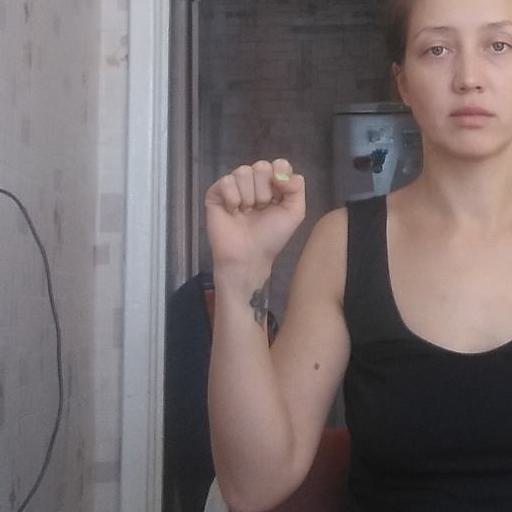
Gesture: fist